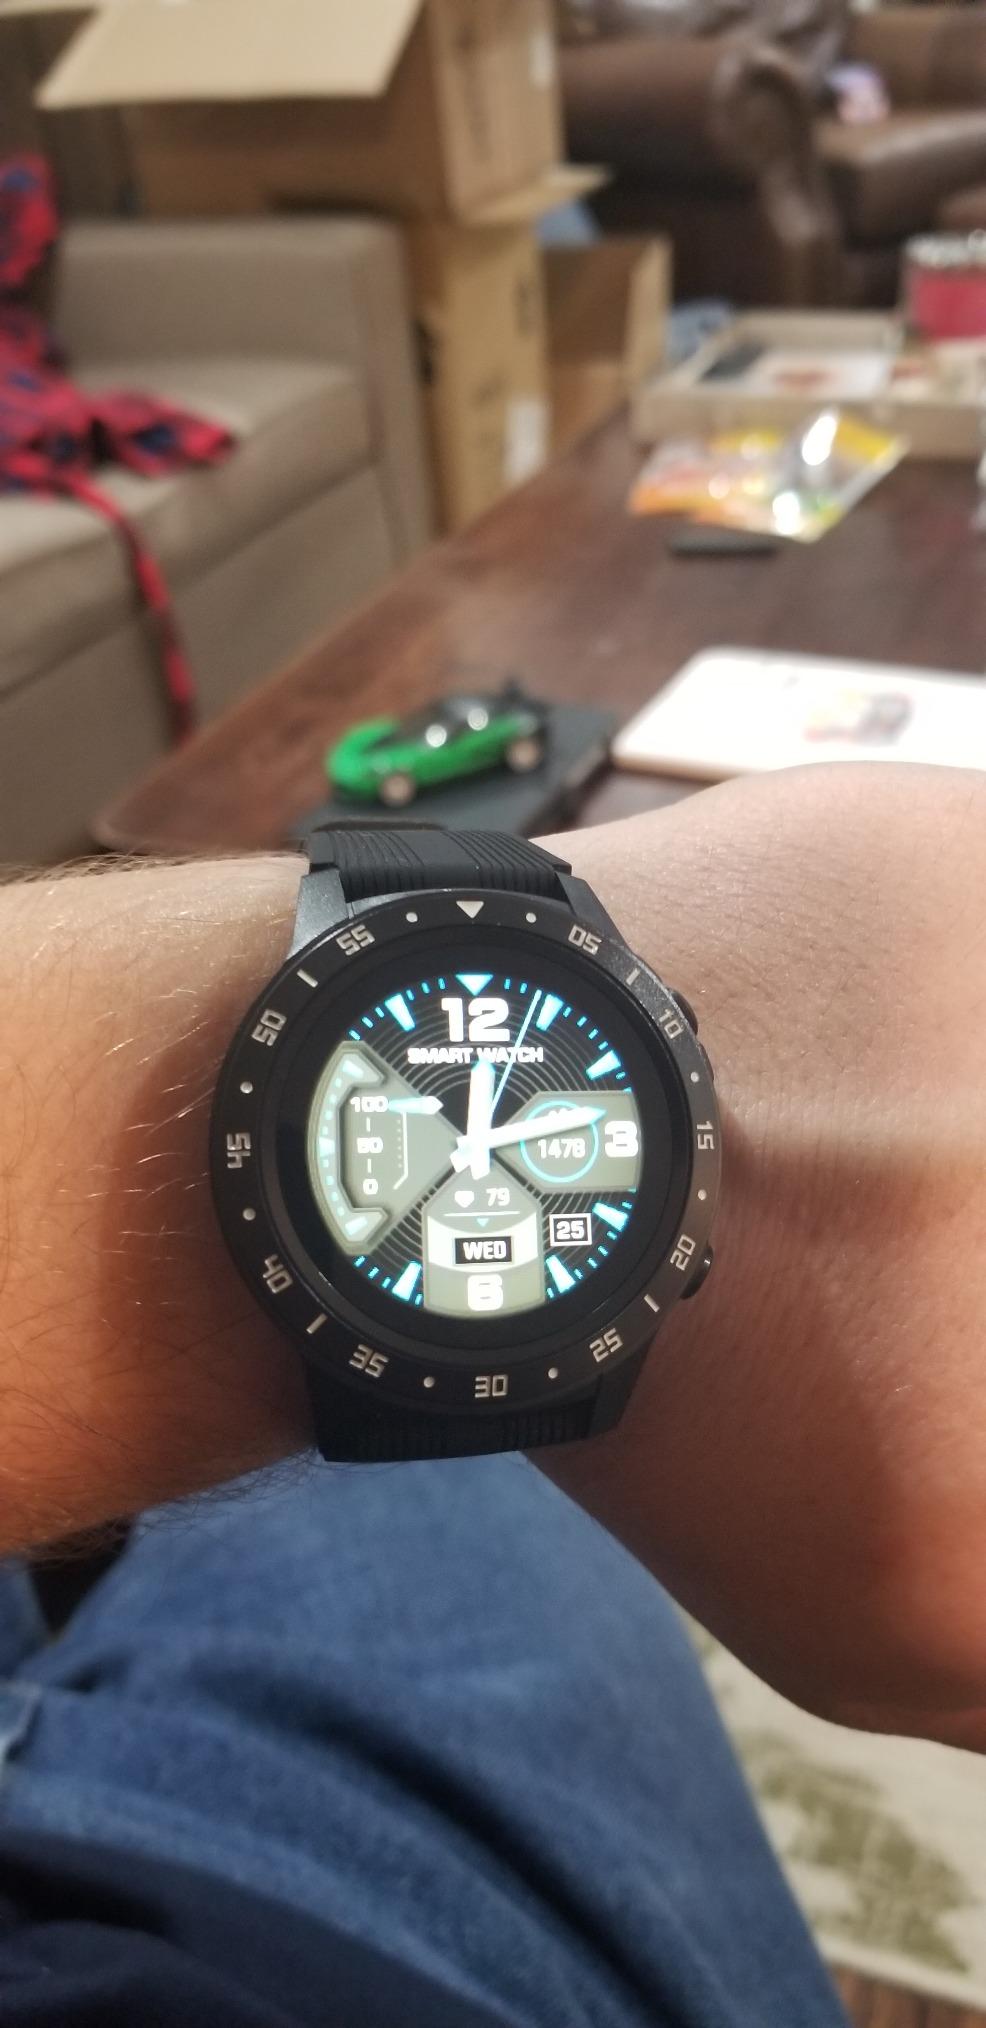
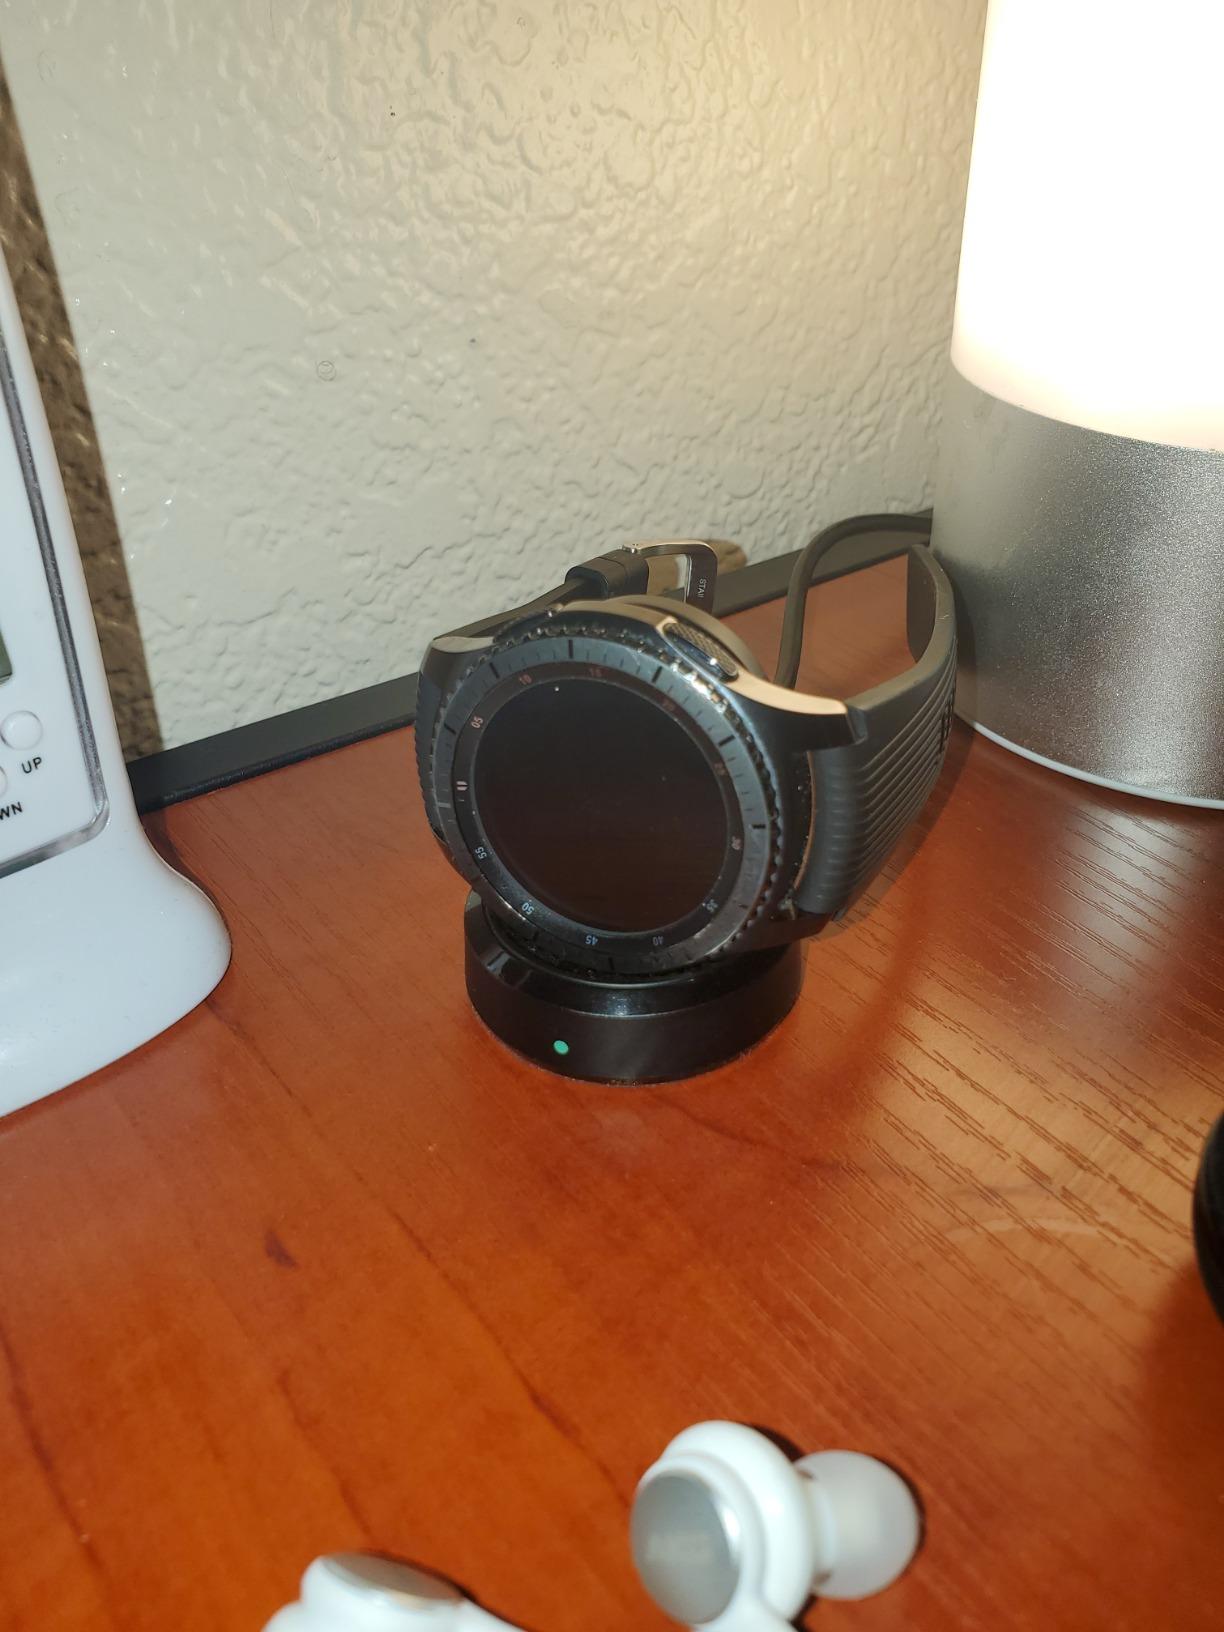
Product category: smartwatch
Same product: no